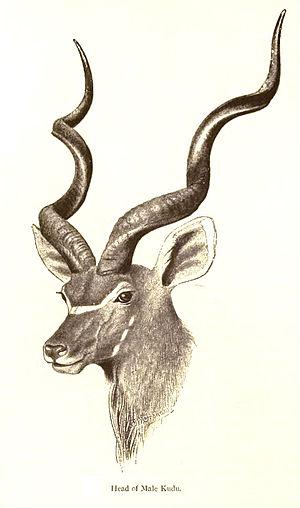
Viktor Schauberger, né le 30 juin 1885 à Holzschlag et mort le 25 septembre 1958 à Linz, est un garde forestier, naturaliste, philosophe et inventeur autrichien. Il a publié des essais sur ses inventions et théories.